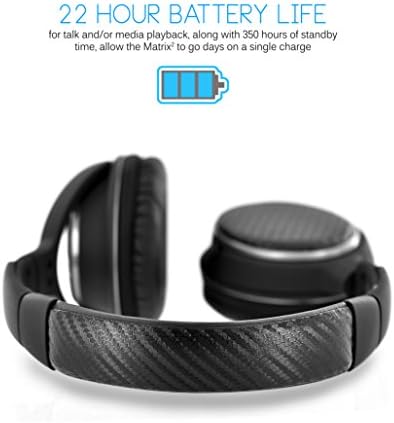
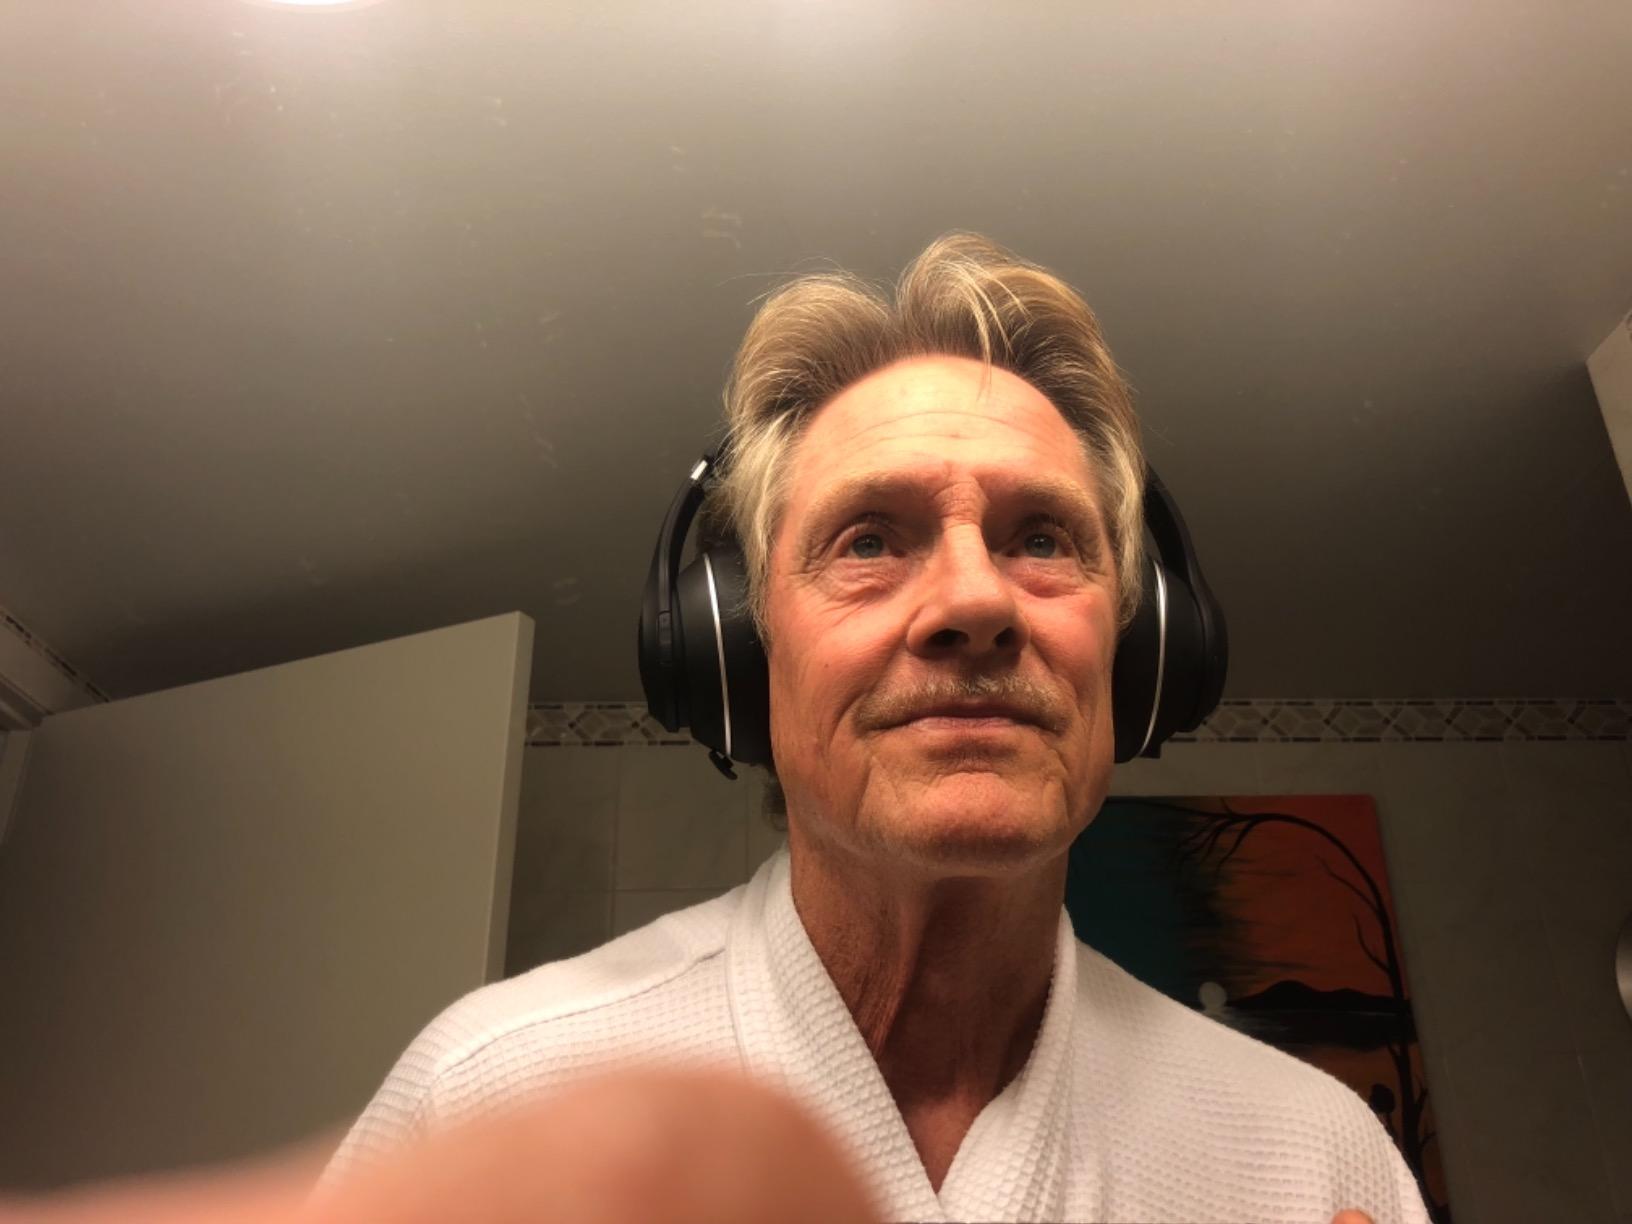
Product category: headphones
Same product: no